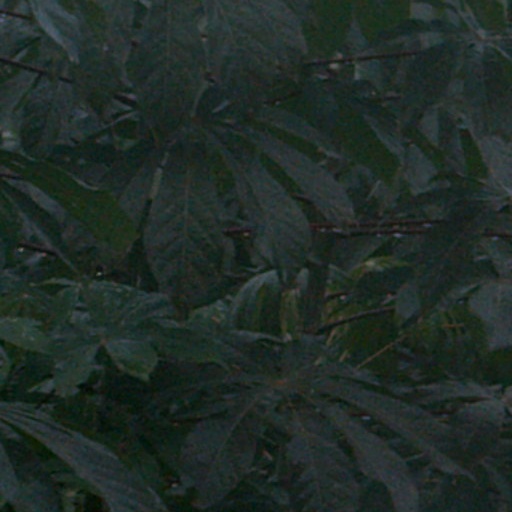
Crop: cassava